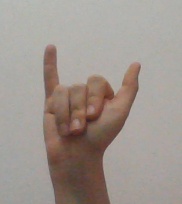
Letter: ya